Yadier Molina

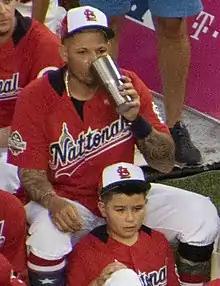
Molina with his older son at the 2018 Major League Baseball Home Run Derby

On February 8, 2021, the Cardinals announced that they had signed Molina to a one-year deal for a reported $9 million. In regards to the signing, Molina stated "this is my home" and "I'm happy to be back." On April 14, Molina caught his 2,000th game with the Cardinals, the most by a catcher on one team. On August 24, Molina signed a one-year extension worth $10 million and announced that 2022 would be his final season.